Charlotte Winters

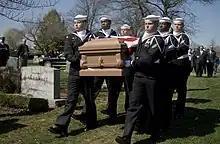
A United States Navy honor guard bears the casket of Charlotte Winters, March 30, 2007

She was born Charlotte Louise Berry in Washington, D.C., to Mackell and Louise Bild Berry. When the Navy opened support roles to women, Charlotte and her sister, Sophie, joined in 1917. She served from 1917 to 1919 at the Naval Gun Factory in the Washington Navy Yard as a clerk. By December 1918, more than 11,000 women had enlisted and were serving in support positions. In 1919, most of the Yeoman (F) were released from the service. At that time she had attained the rank of Yeoman (F) Second Class in the U.S. Naval Reserve. Winters was able to return to the same position as a civil servant. Winters served as a secretary, and retired in 1953.